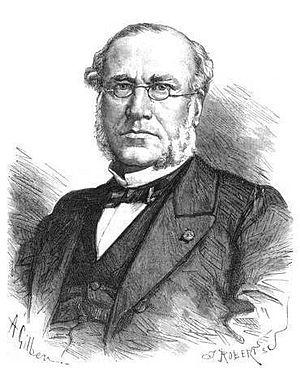
Olivier Louis Bourbeau, né à Poitiers le 2 mars 1811, et mort à dans la même ville le 6 octobre 1877, doyen de la faculté de Poitiers et homme politique français.